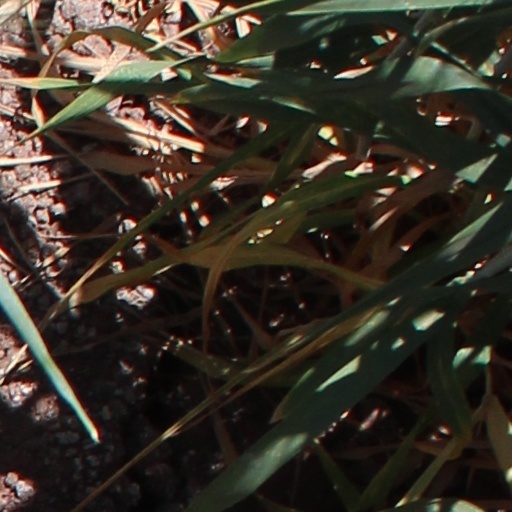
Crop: wheat